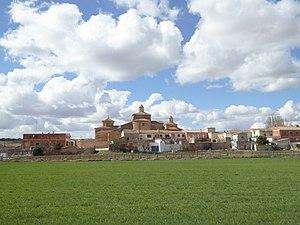
Buenache de Alarcón est une commune d’Espagne, dans la province de Cuenca, communauté autonome de Castille-La Manche.